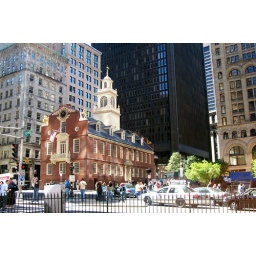
The first reading of the Declaration of Independence was made from the balcony of this building in Boston, Mass.